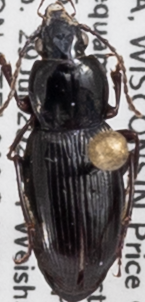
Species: Pterostichus mutus
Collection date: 2021-06-29
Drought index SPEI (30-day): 0.47
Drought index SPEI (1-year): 0.54
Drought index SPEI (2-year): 1.45